Maria Edgeworth

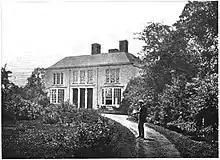
Edgeworthstown House, Ireland

Maria was sent to Mrs. Lattafière's school in Derby after Honora fell ill in 1775. After Honora died in 1780 Maria's father married Honora's sister Elizabeth (then socially disapproved and legally forbidden from 1833 until the Deceased Wife's Sister's Marriage Act 1907). Maria transferred to Mrs. Devis's school in London. Her father's attention became fully focused on her in 1781 when she nearly lost her sight to an eye infection. Returning home at the age of 14, she took charge of her many younger siblings and was home-tutored in law, Irish economics and politics, science, and literature by her father. She also started her lifelong correspondences with learned men, mainly members of the Lunar Society.